2022 Copa Libertadores final

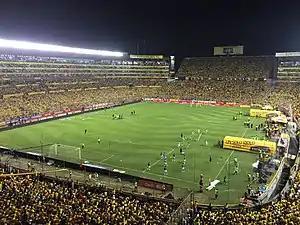
Estadio Monumental in Guayaquil hosted the final

Guillermo Varela, Rodrigo Caio, Bruno Henrique (Flamengo), Julimar, Reinaldo and Marcelo Cirino (Athletico Paranaense) were ruled out of the final due to injuries. Gabriel Barbosa got the only goal of the game in added time in the first half when he side-footed in a low cross from the right at the far post.